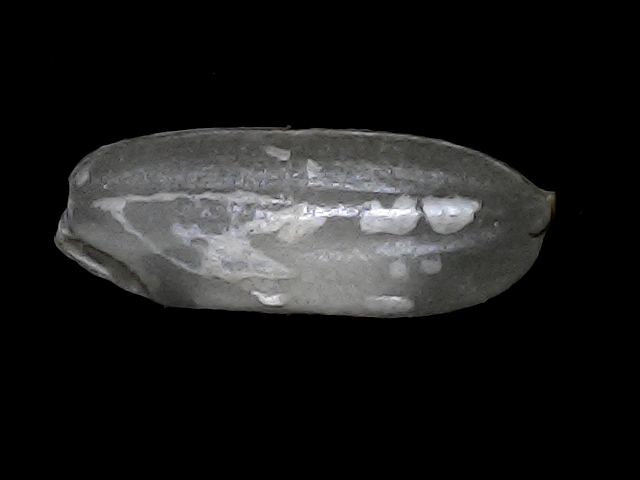
Rice variety: BRRI74